Ioannis Oikonomou

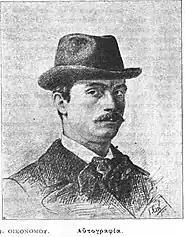
Ioannis Oikonomou; from "Pinakothiki" magazine (1902)

Ioannis Oikonomou (1860, Kertezi - 1931 Athens) was a Greek painter, xylographer, engraver and amateur athlete.